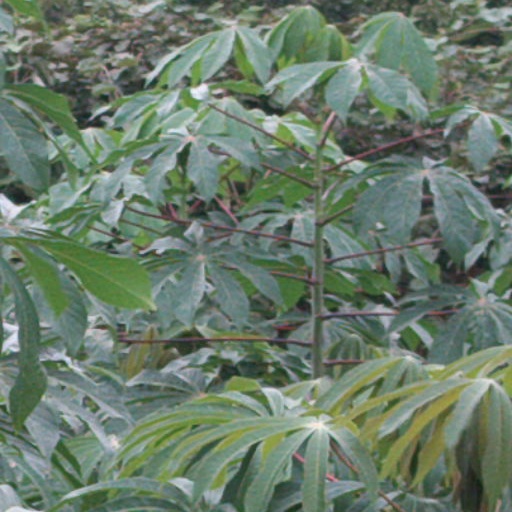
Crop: cassava